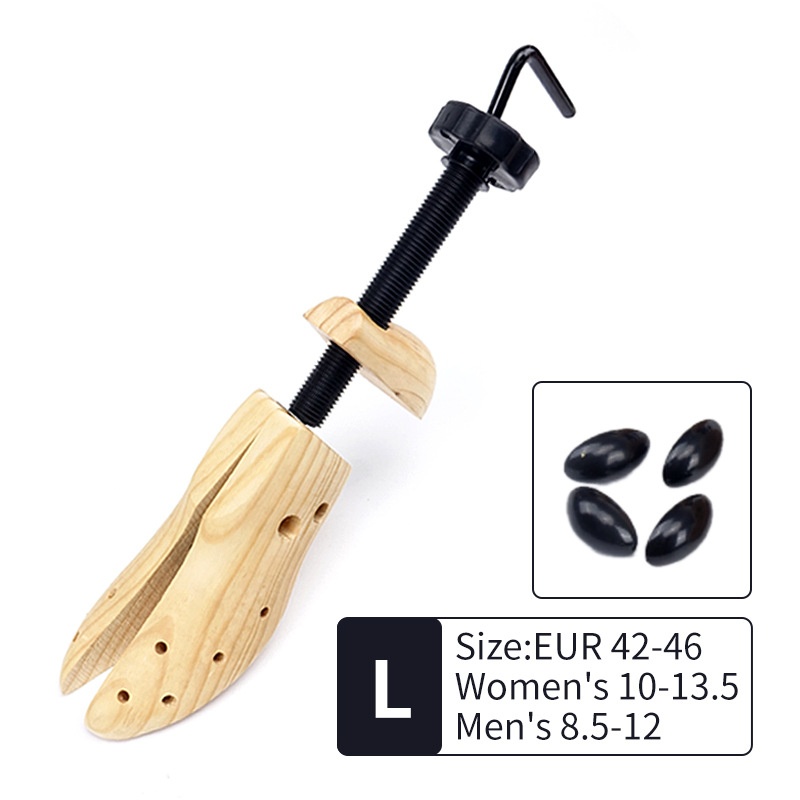
Adjustable Wooden Shoe Stretcher for Men & Women, Large Size (EUR 42-46)
Brand: Dropship Zone
Adjustable wooden shoe stretcher suitable for men's (8.5-12) and women's (10-13.5) shoes. This large-size shoe stretcher is designed to expand shoe width and relieve pressure points, offering a comfortable fit. Made from durable wood, it is ideal for maintaining shoe shape and enhancing comfort for EUR size 42-46. Disclaimer: No Change of Mind Returns We regret to inform you that we do not accept returns or exchanges for items purchased due to a change of mind. Please consider your purchase carefully and ensure that the product you choose meets your requirements before completing the transaction. If you have any questions about a product, its specifications, or its suitability for your needs, we encourage you to contact our customer service team prior to making your purchase. We appreciate your understanding and cooperation in this matter. Delivery Timeframe Please note that we cannot guarantee the exact date of arrival, and the delivery timeframes (excluding weekends and public holidays) are as follows: For customers in Victoria, approximately 7-10 working days; For customers in NSW, SA, ACT, and QLD, approximately 9-12 working days; For customers in WA, NT, and TAS, approximately 9-12 working days.
Category: Home & Garden > Household Supplies > Shoe Care & Tools > Shoe Trees & Shapers